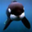
Label: whale